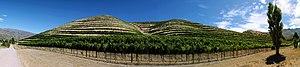
Panorama Mont Pisa
Le vignoble du Central Otago est une région viticole de l'île du sud de la Nouvelle-Zélande. Elle est réputée pour ses vins de Pinot noir.